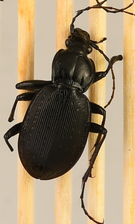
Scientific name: Carabus goryi
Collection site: Mountain Lake Biological Station NEON (MLBS), plot MLBS_011